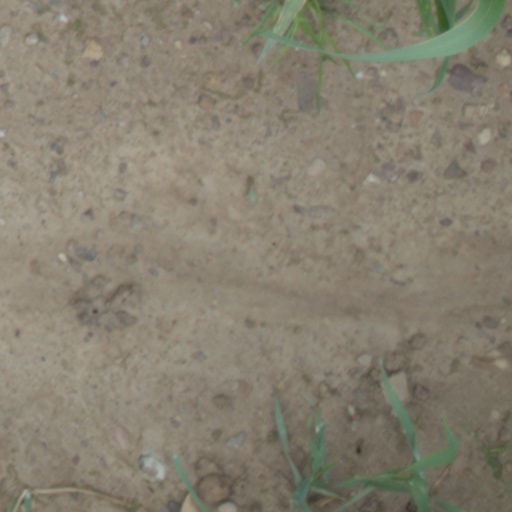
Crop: wheat